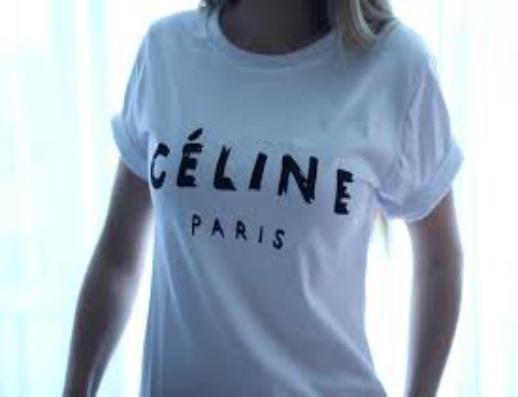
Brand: Celine
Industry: Clothes